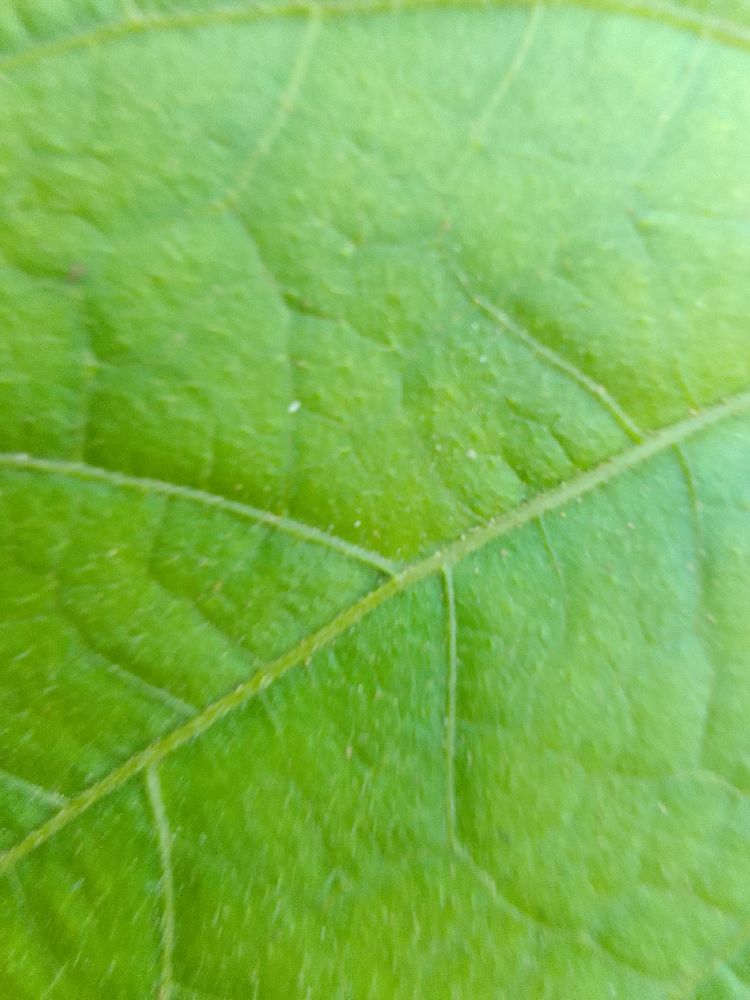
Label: healthy